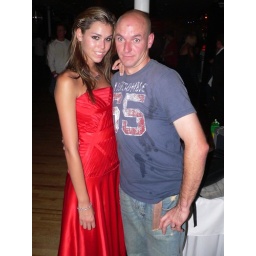
3 lady in red + williams boy